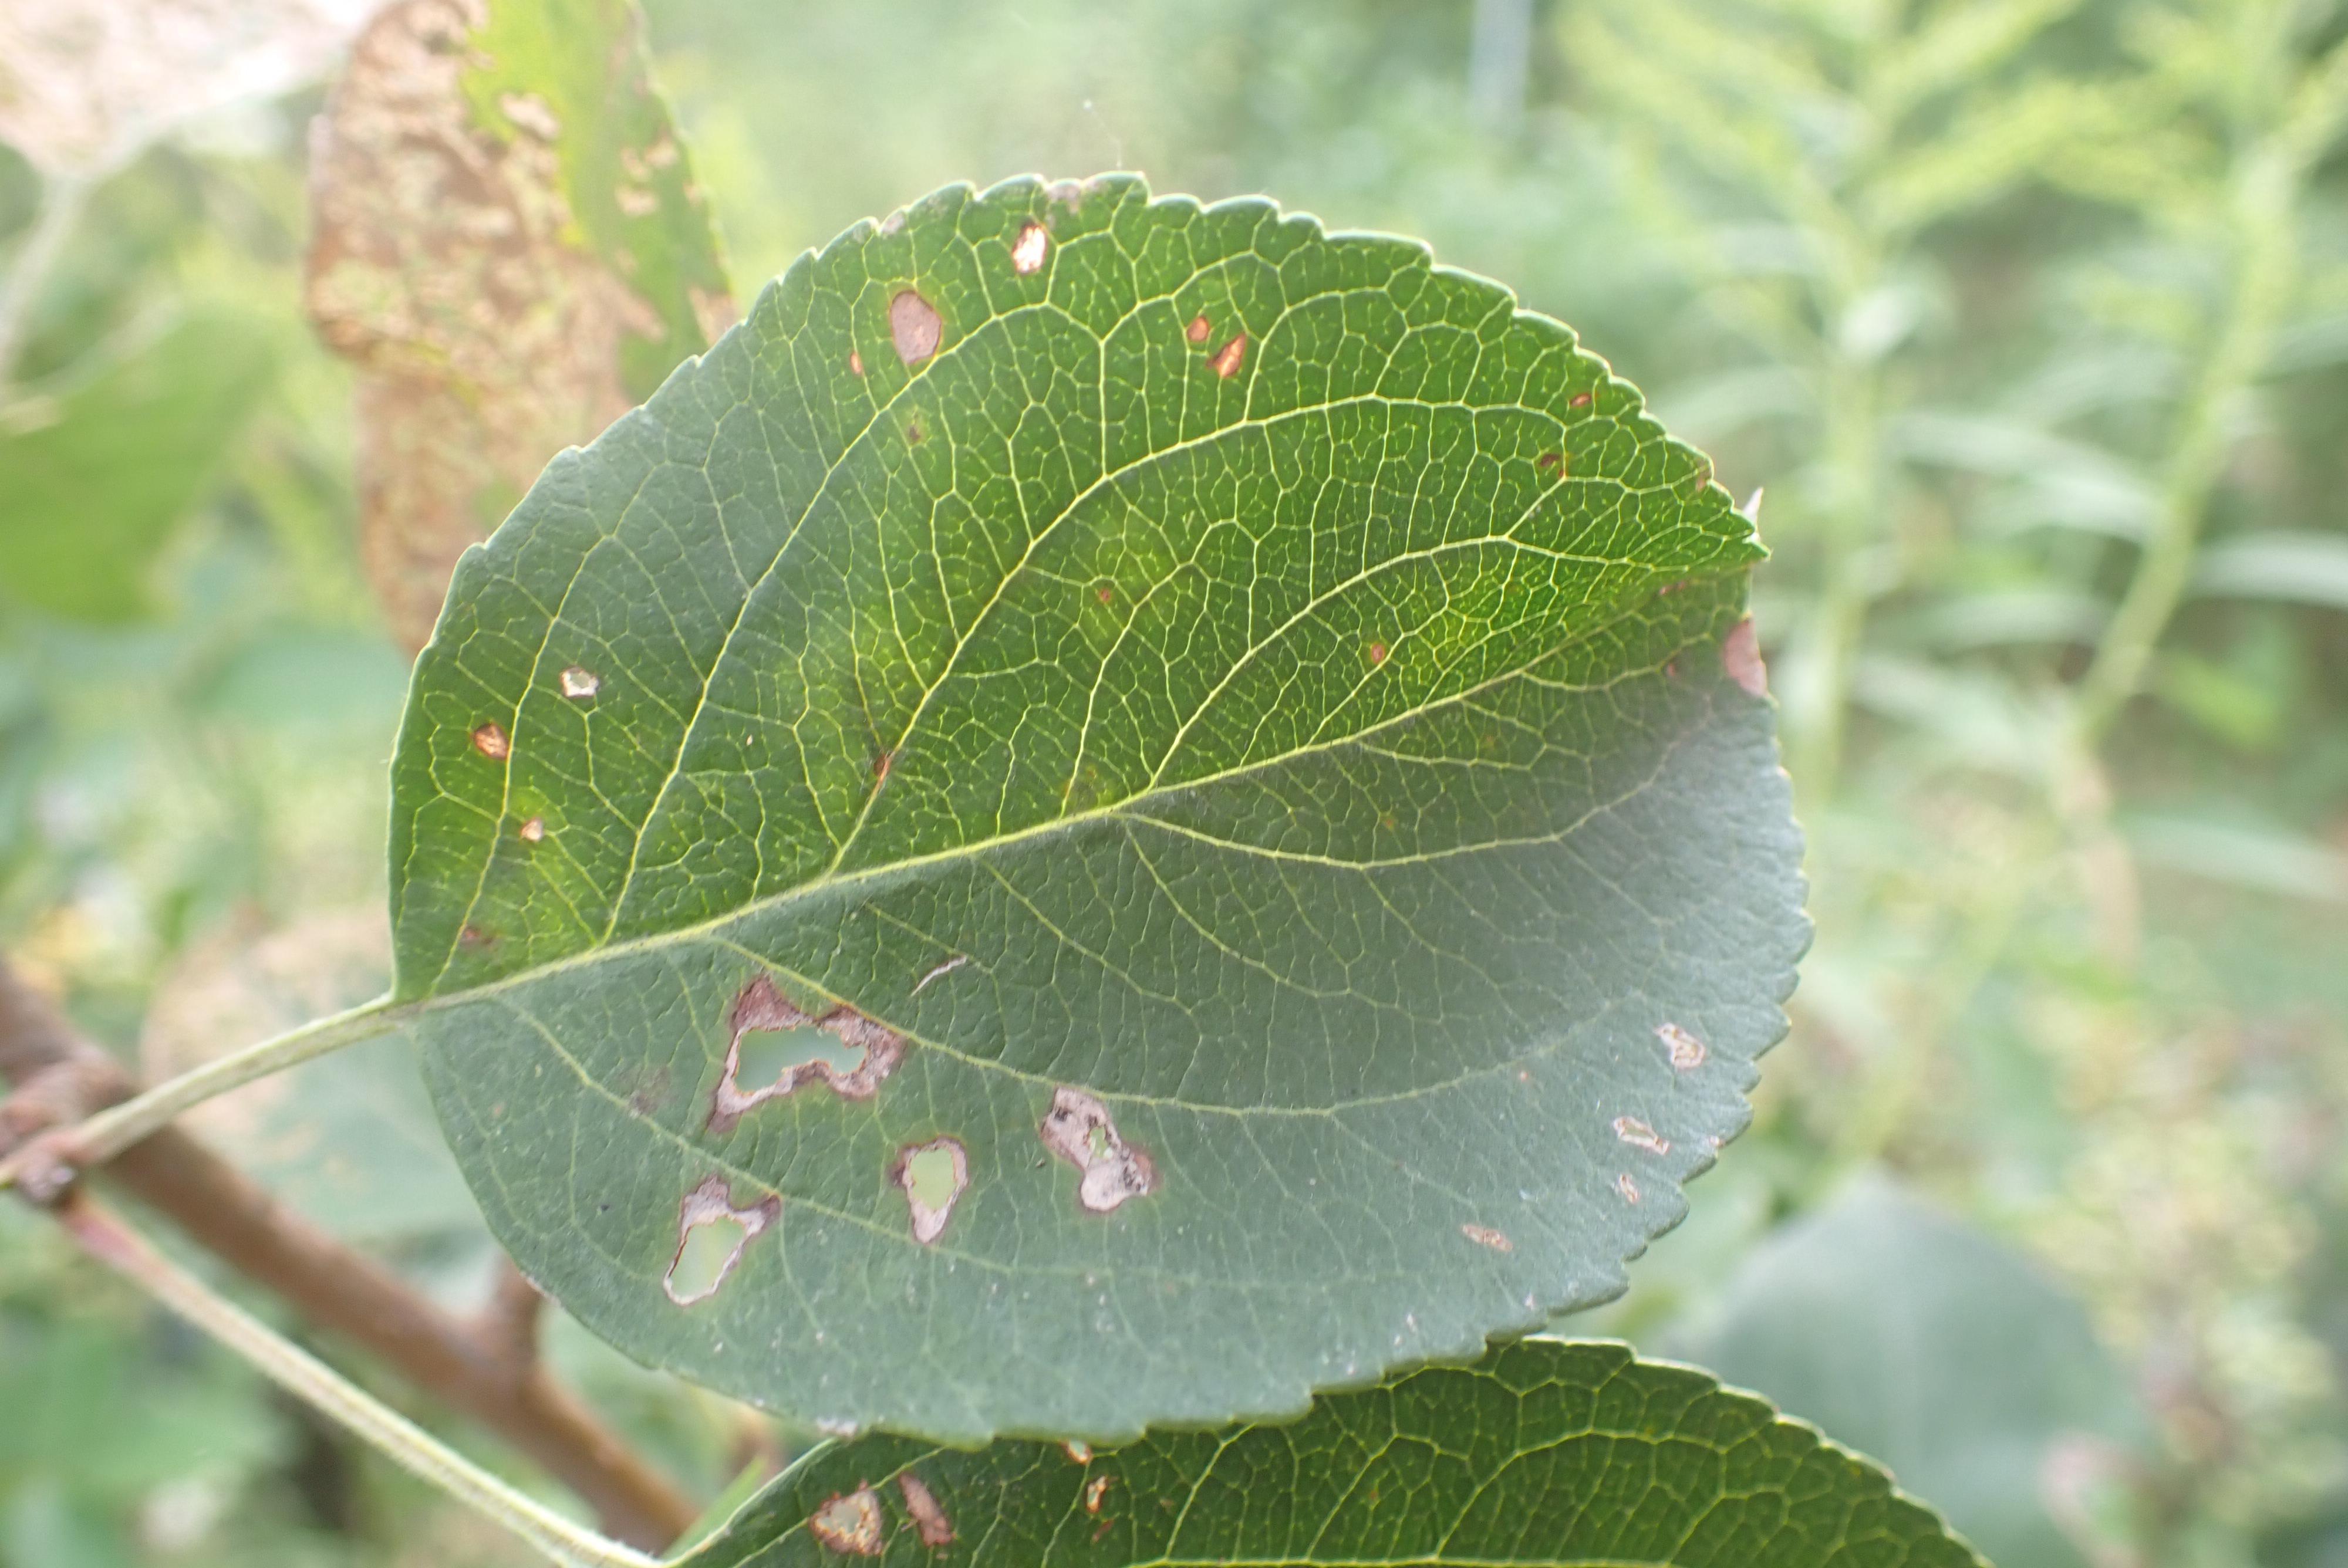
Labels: complex